White-fronted plover

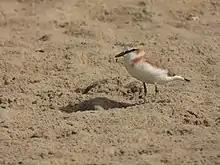
White-fronted plover (Charadrius marginatus), The Gambia, 2021

The white-fronted plover or white-fronted sandplover (Charadrius marginatus) is a small (45-50 g) shorebird of the family Charadriidae that inhabits sandy beaches, dunes, mudflats and the shores of rivers and lakes in sub-saharan Africa and Madagascar. It nests in small shallow scrapes in the ground and lays clutches of one to three eggs. The species is monogamous and long-lived, with a life expectancy of approximately 12 years. The vast majority of pairs that mate together stay together during the following years of breeding and retain the same territory. The white-fronted plover has a similar appearance to the Kentish plover, with a white fore crown and dark bands connecting the eyes to the bill.